Marooned Hearts

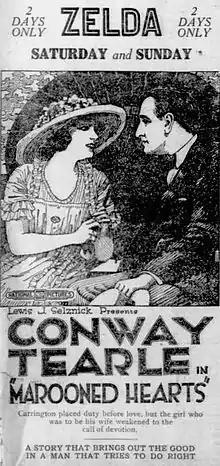
Newspaper advertisement

Marooned Hearts is a lost 1920 American silent drama film directed by George Archainbaud. It starred Conway Tearle and Zena Keefe.